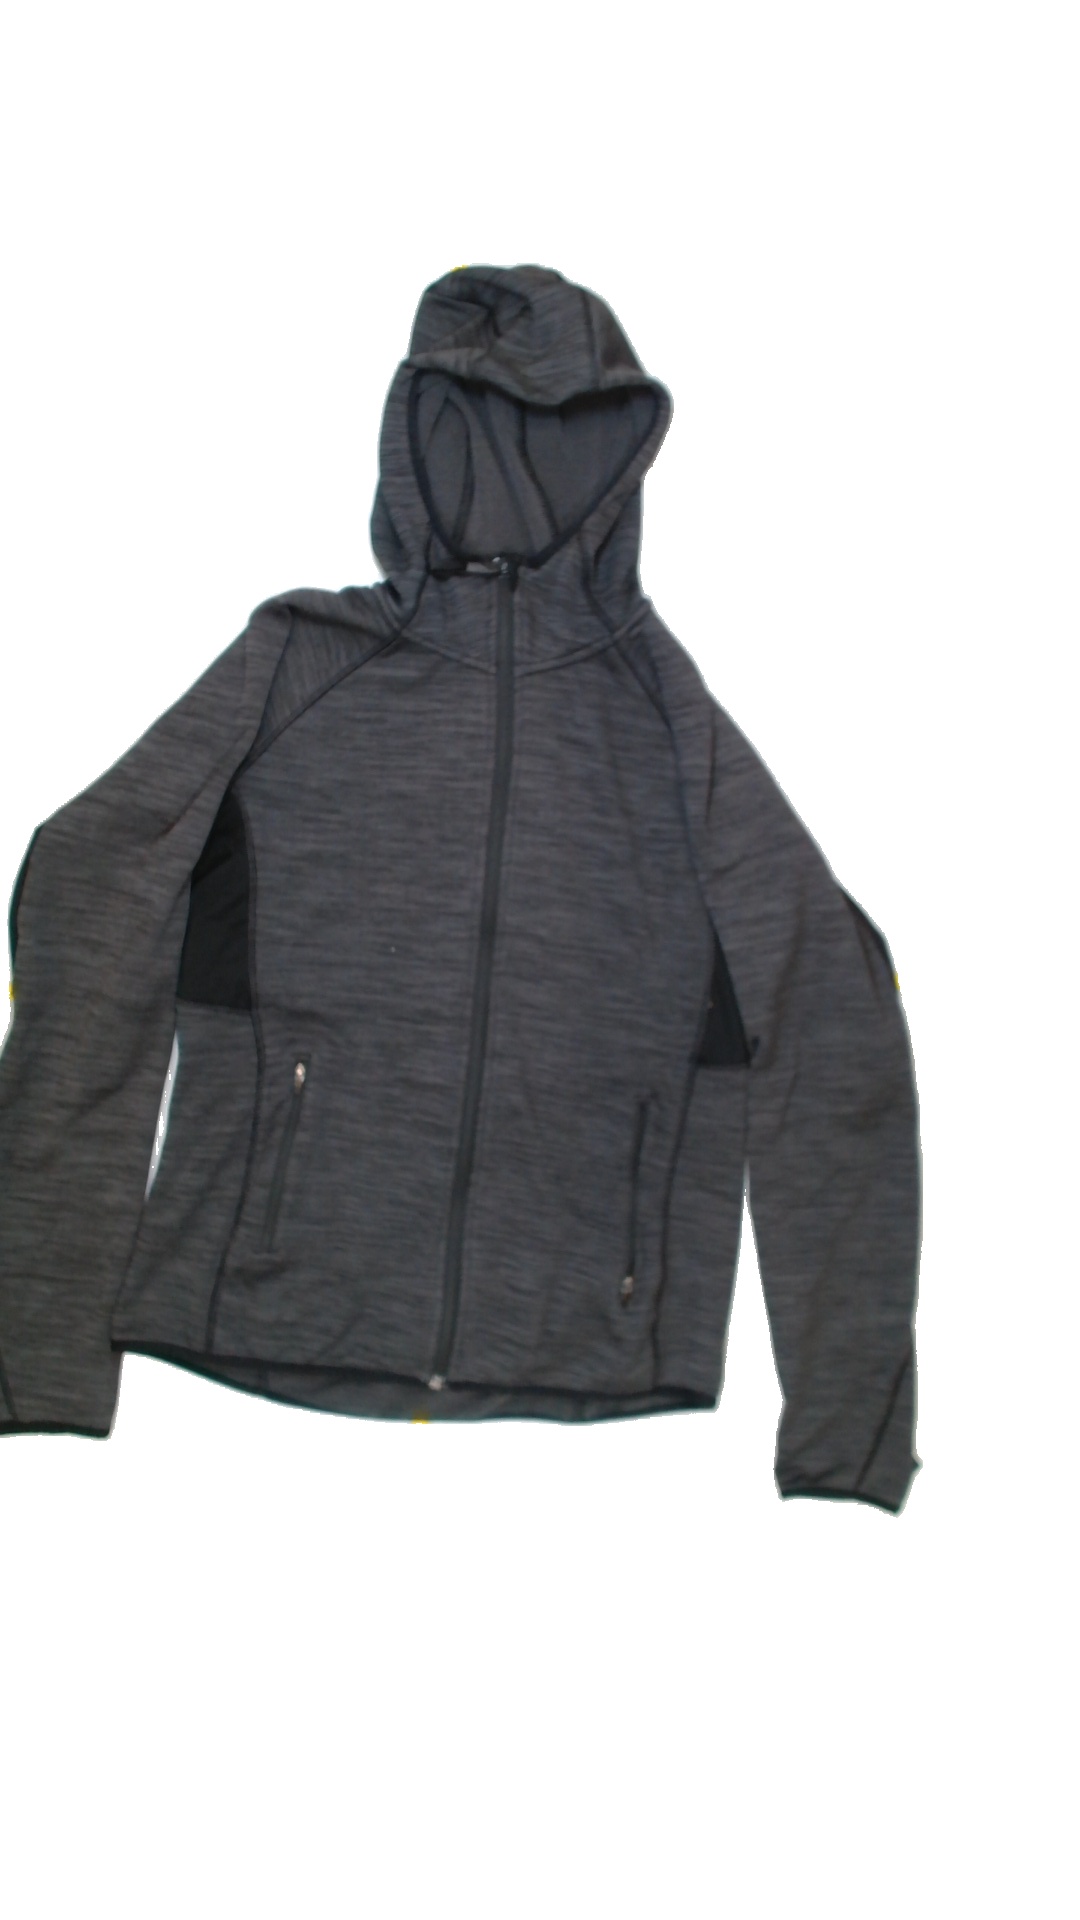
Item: Jacker (Ladies)
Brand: H&m
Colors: Grey
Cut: Regular, Turtle neck
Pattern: Plain
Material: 100%polyester
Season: All
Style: Sports
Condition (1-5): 3
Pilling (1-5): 3
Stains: No
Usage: Export
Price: <50